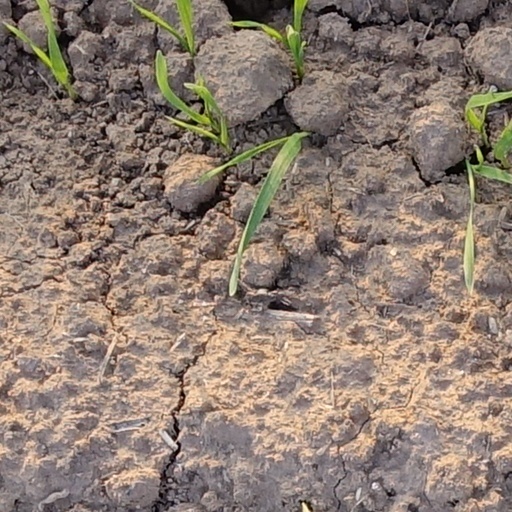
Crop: wheat